Tamayomi

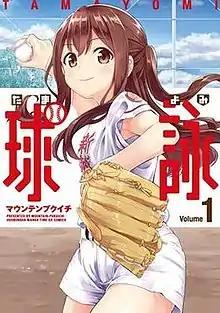
Cover of "Tamayomi" volume 1 by Houbunsha

is a Japanese baseball manga series by Mountain Pukuichi, serialized in Houbunsha's "seinen" manga magazine "Manga Time Kirara Forward" since April 2016. It has been collected in sixteen "tankōbon" volumes. An anime television series adaptation by Studio A-Cat aired from April to June 2020.